Iodo (film)

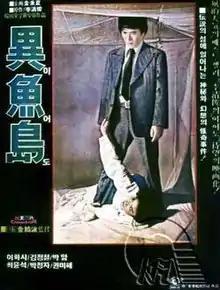
Theatrical poster

Iodo, also called Io Island, is a 1977 South Korean mystery film directed by Kim Ki-young, and based on the 1974 novel of the same title by Lee Cheong-jun. The title of the movie comes from the mythical island of Ieodo, which also inspired several plot elements of the film. It was shown at the 28th Berlin International Film Festival.